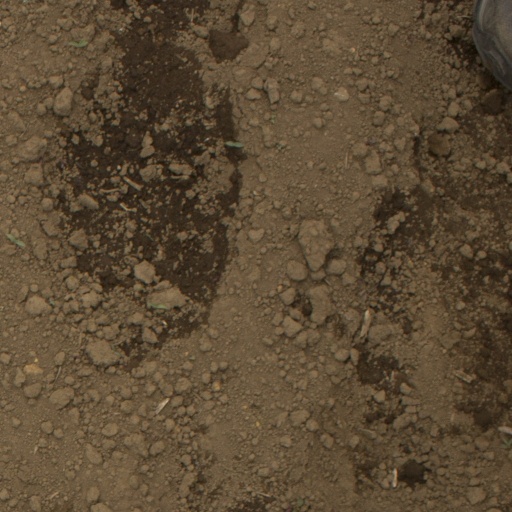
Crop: Jerusalem artichoke